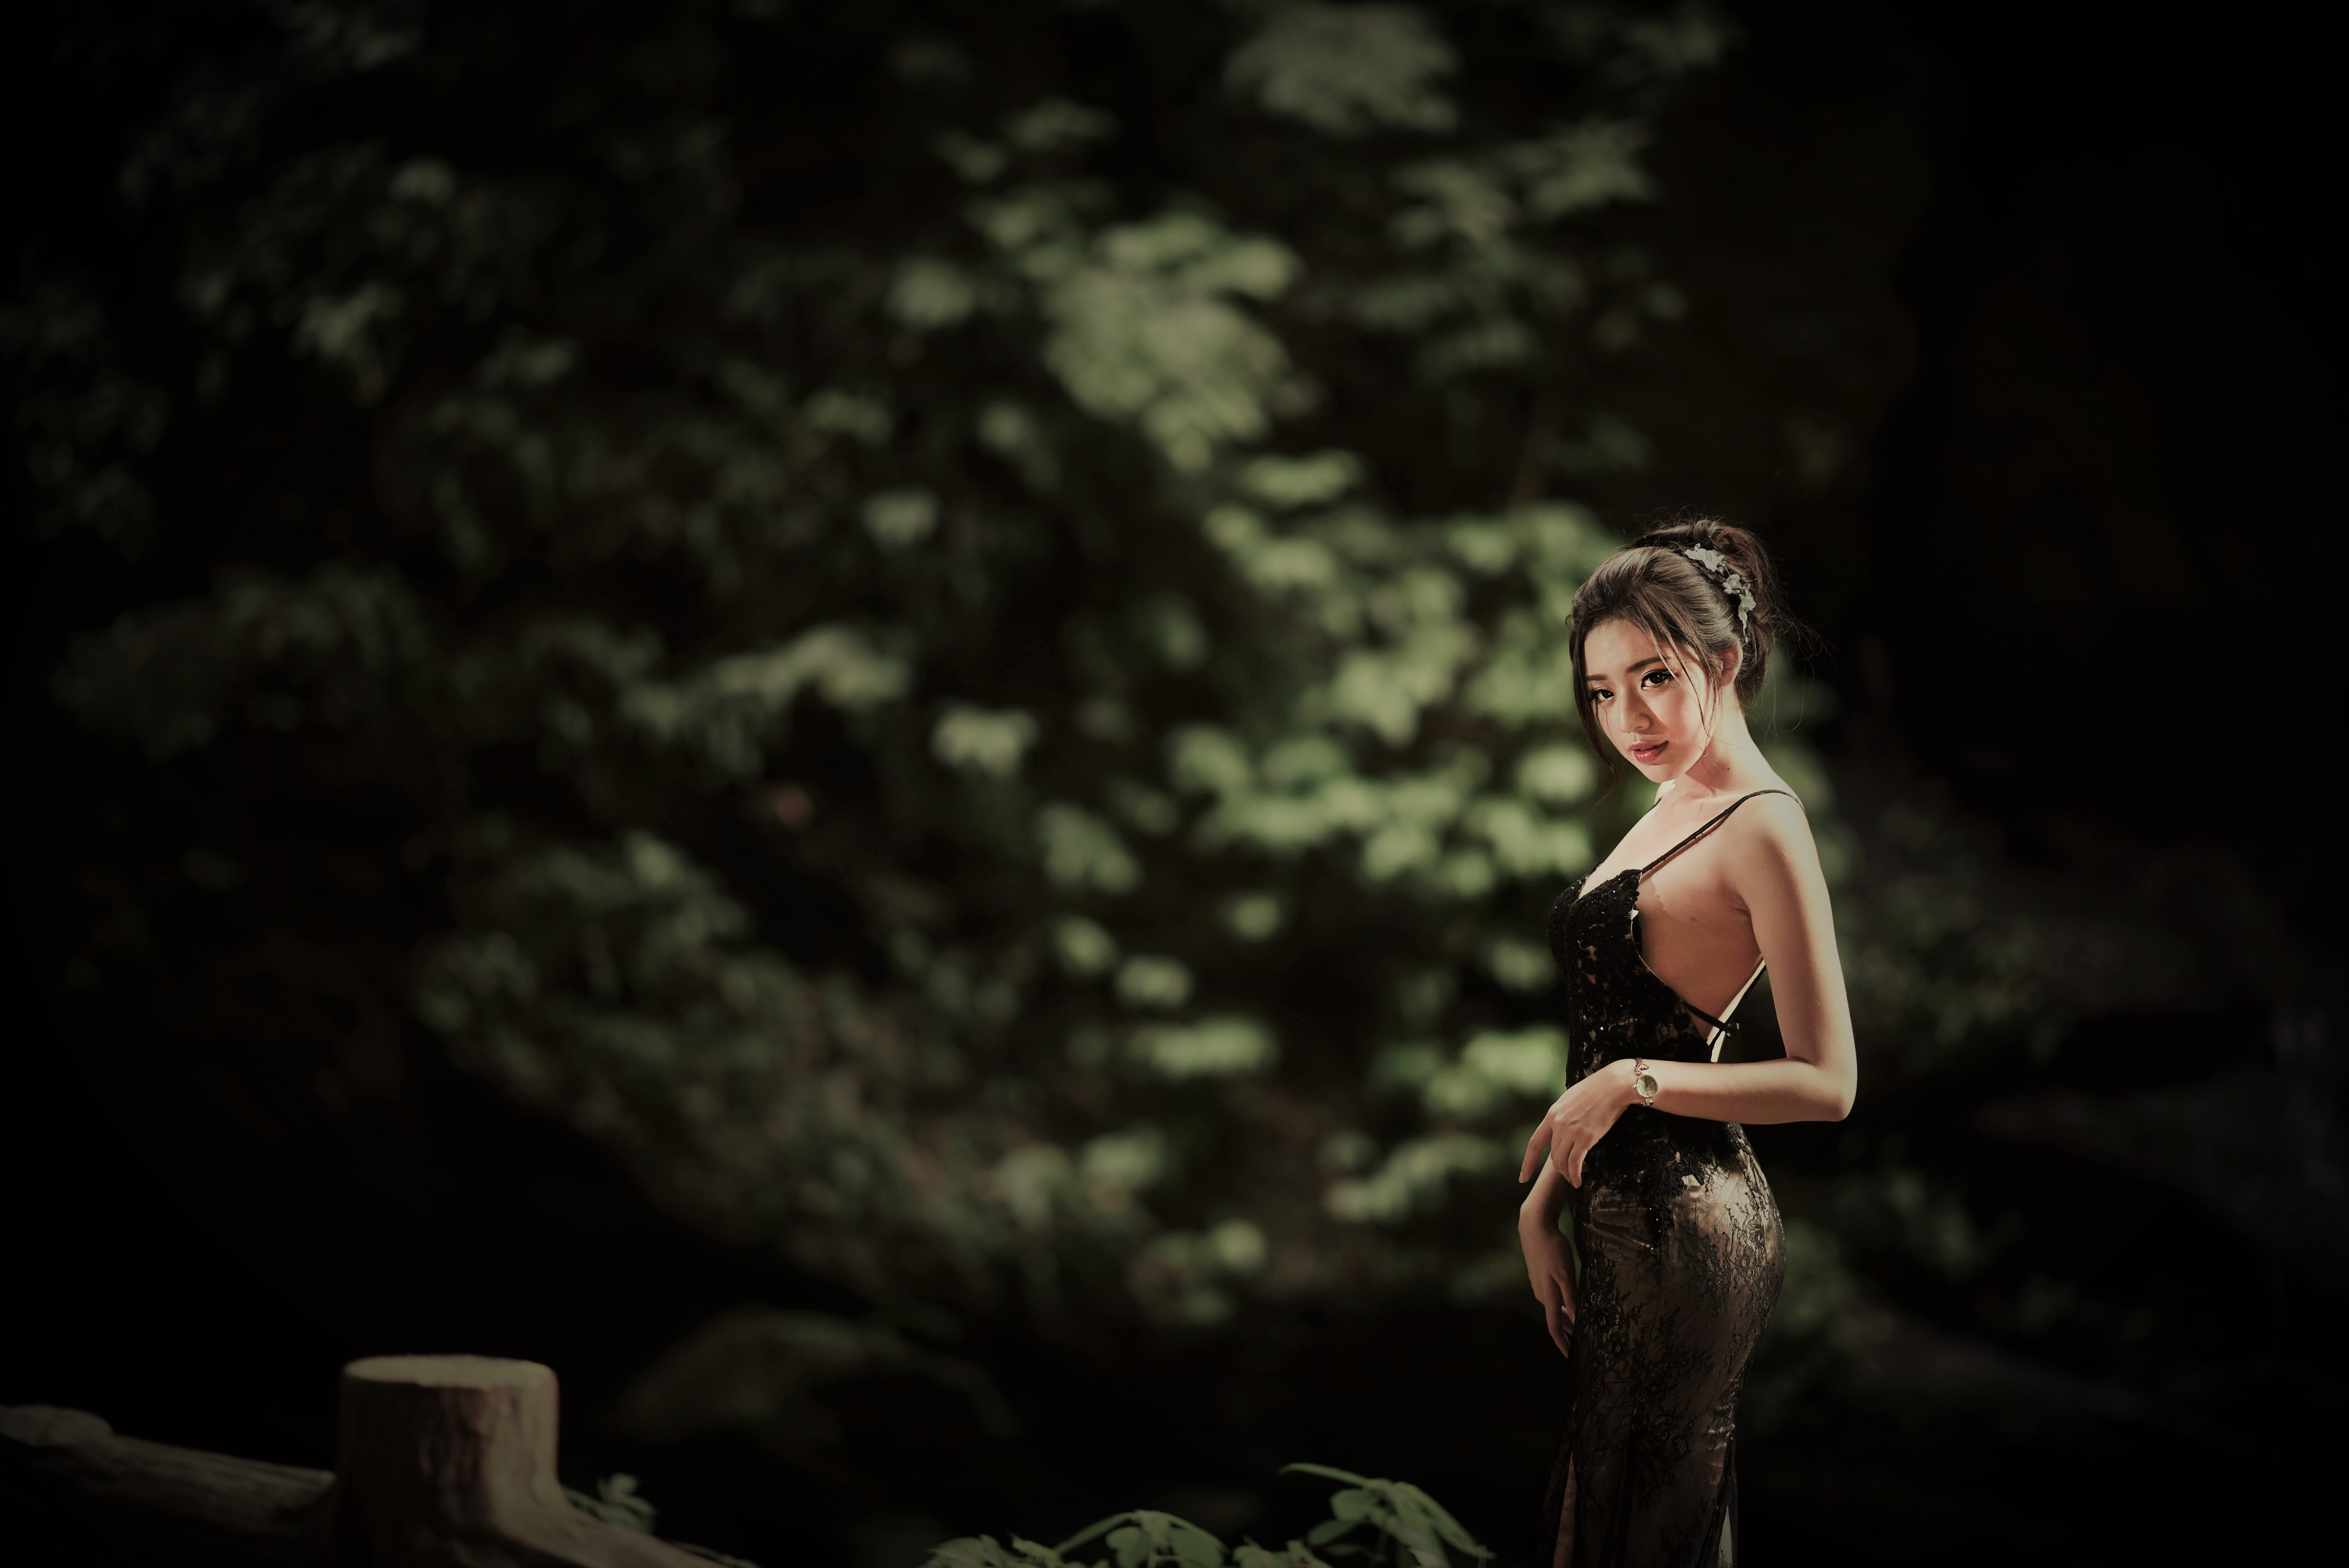
asian, girl, woman, wallpaper, sexy, models, photography, emotions, people, clothing, beauty, sweetness, portrait, black, dress, flash photography, blond, darkness, fashion, tree, model, hand, long hair, forest, photo shoot, gown, formal wear